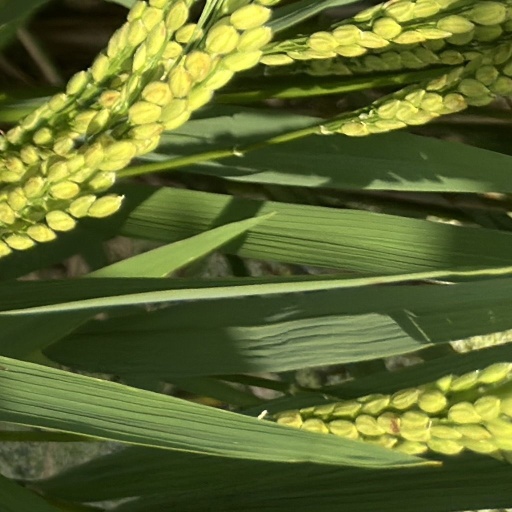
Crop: rice